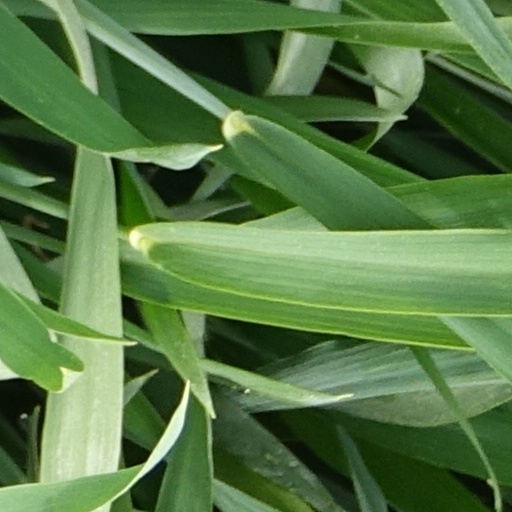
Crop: wheat